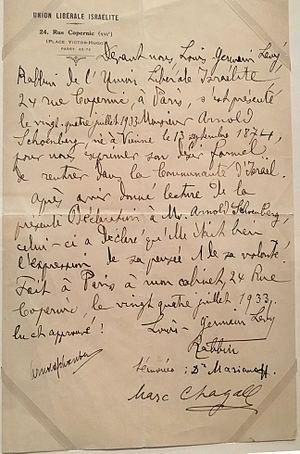
Document attestant la retour au judaïsme d'Arnold Schönberg le 24 juillet 1933, Marc Chagall et le docteur Marianoff, mari de la belle-fille d'Albert Einstein, étant témoins - document présenté au Musée d'Art et d'Histoire du Judaïsme lors de l'exposition consacrée à Arnold Schönberg en novembre 2016
Arnold Schönberg, ou Arnold Schoenberg est un compositeur, peintre et théoricien autrichien né le 13 septembre 1874 à Vienne, et mort le 13 juillet 1951 à Los Angeles. Deux siècles après Jean-Sébastien Bach et Jean-Philippe Rameau, qui avaient posé les fondements de la musique tonale, il chercha à émanciper la musique de la tonalité et inventa le dodécaphonisme, qui aura une influence marquante sur une part de la musique du XXᵉ siècle.